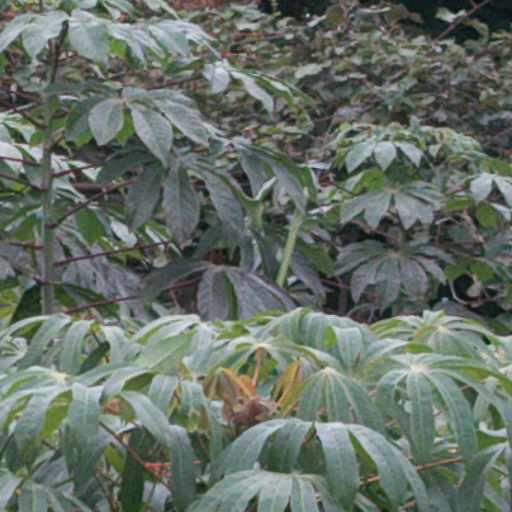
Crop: cassava